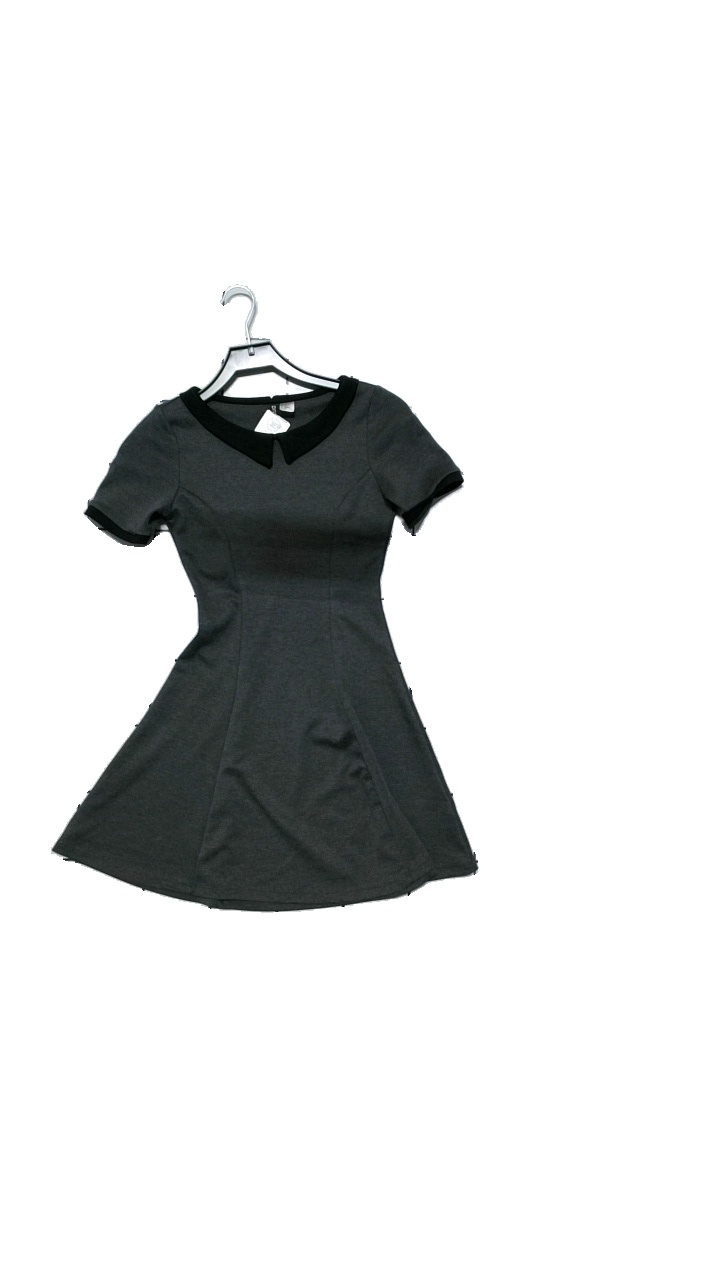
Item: Dress (Ladies)
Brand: H&m
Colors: Grey, Black
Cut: Regular, Tight
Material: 73% polyester, 23% viscose, 4% elastane
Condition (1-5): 5
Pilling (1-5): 4
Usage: Reuse
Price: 50-100